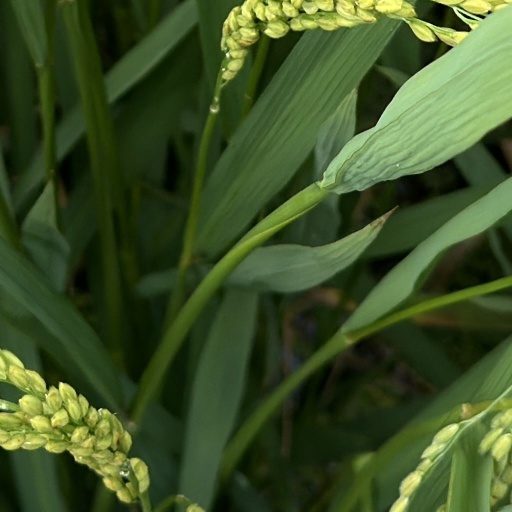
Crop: rice